Air Gabon

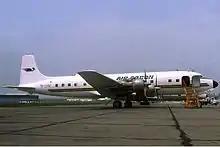
An Air Gabon Douglas DC-6 at Paris–Le Bourget Airport in 1977.

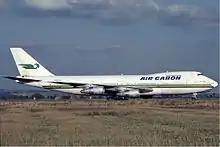
A Boeing 747-200 of Air Gabon at Leonardo da Vinci–Fiumicino Airport in 1988.

Air Gabon was founded in 1951 as Compagnie Aerienne Gabonaise operating regional flights out of Libreville using Beechcraft and De Havilland aircraft. It became the national flag carrier in 1968, then renamed Société Nationale Transgabon.